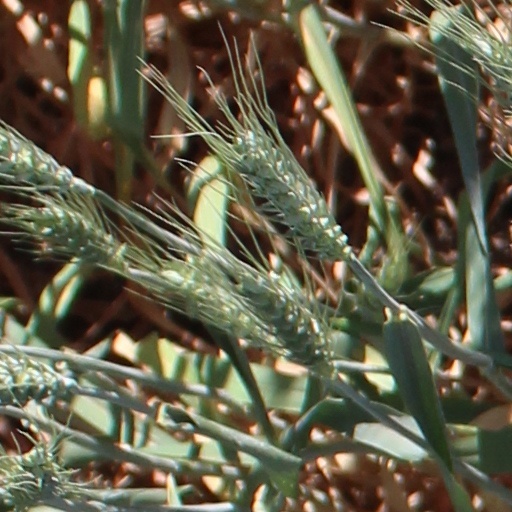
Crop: wheat